John Rae (actor)

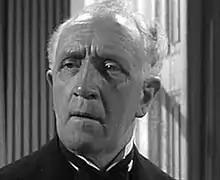
John Rae in "Danger Man" episode: "The Sanctuary" (1960)

He appeared in films including "I Know Where I'm Going!" (1945), "The Big Chance" (1957), "Morgan – A Suitable Case for Treatment" (1966) and "Oh! What a Lovely War" (1969).